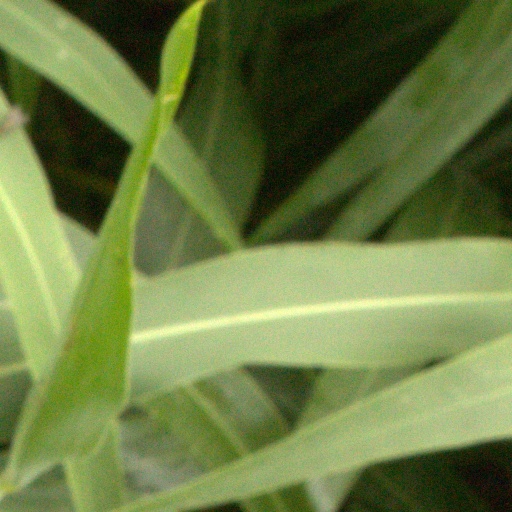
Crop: sorghum